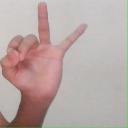
अक्षर: ण